Dead Man's Hand (2023 film)

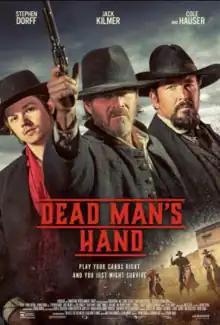
Official release poster

Dead Man's Hand is a 2023 American western film directed by Brian Skiba, from a screenplay by Skiba and Corin Nemec. It is based on the graphic novel, "No Rest of the Wicked: Dead Man's Hand" by Kevin Minor and Matthew Minor.